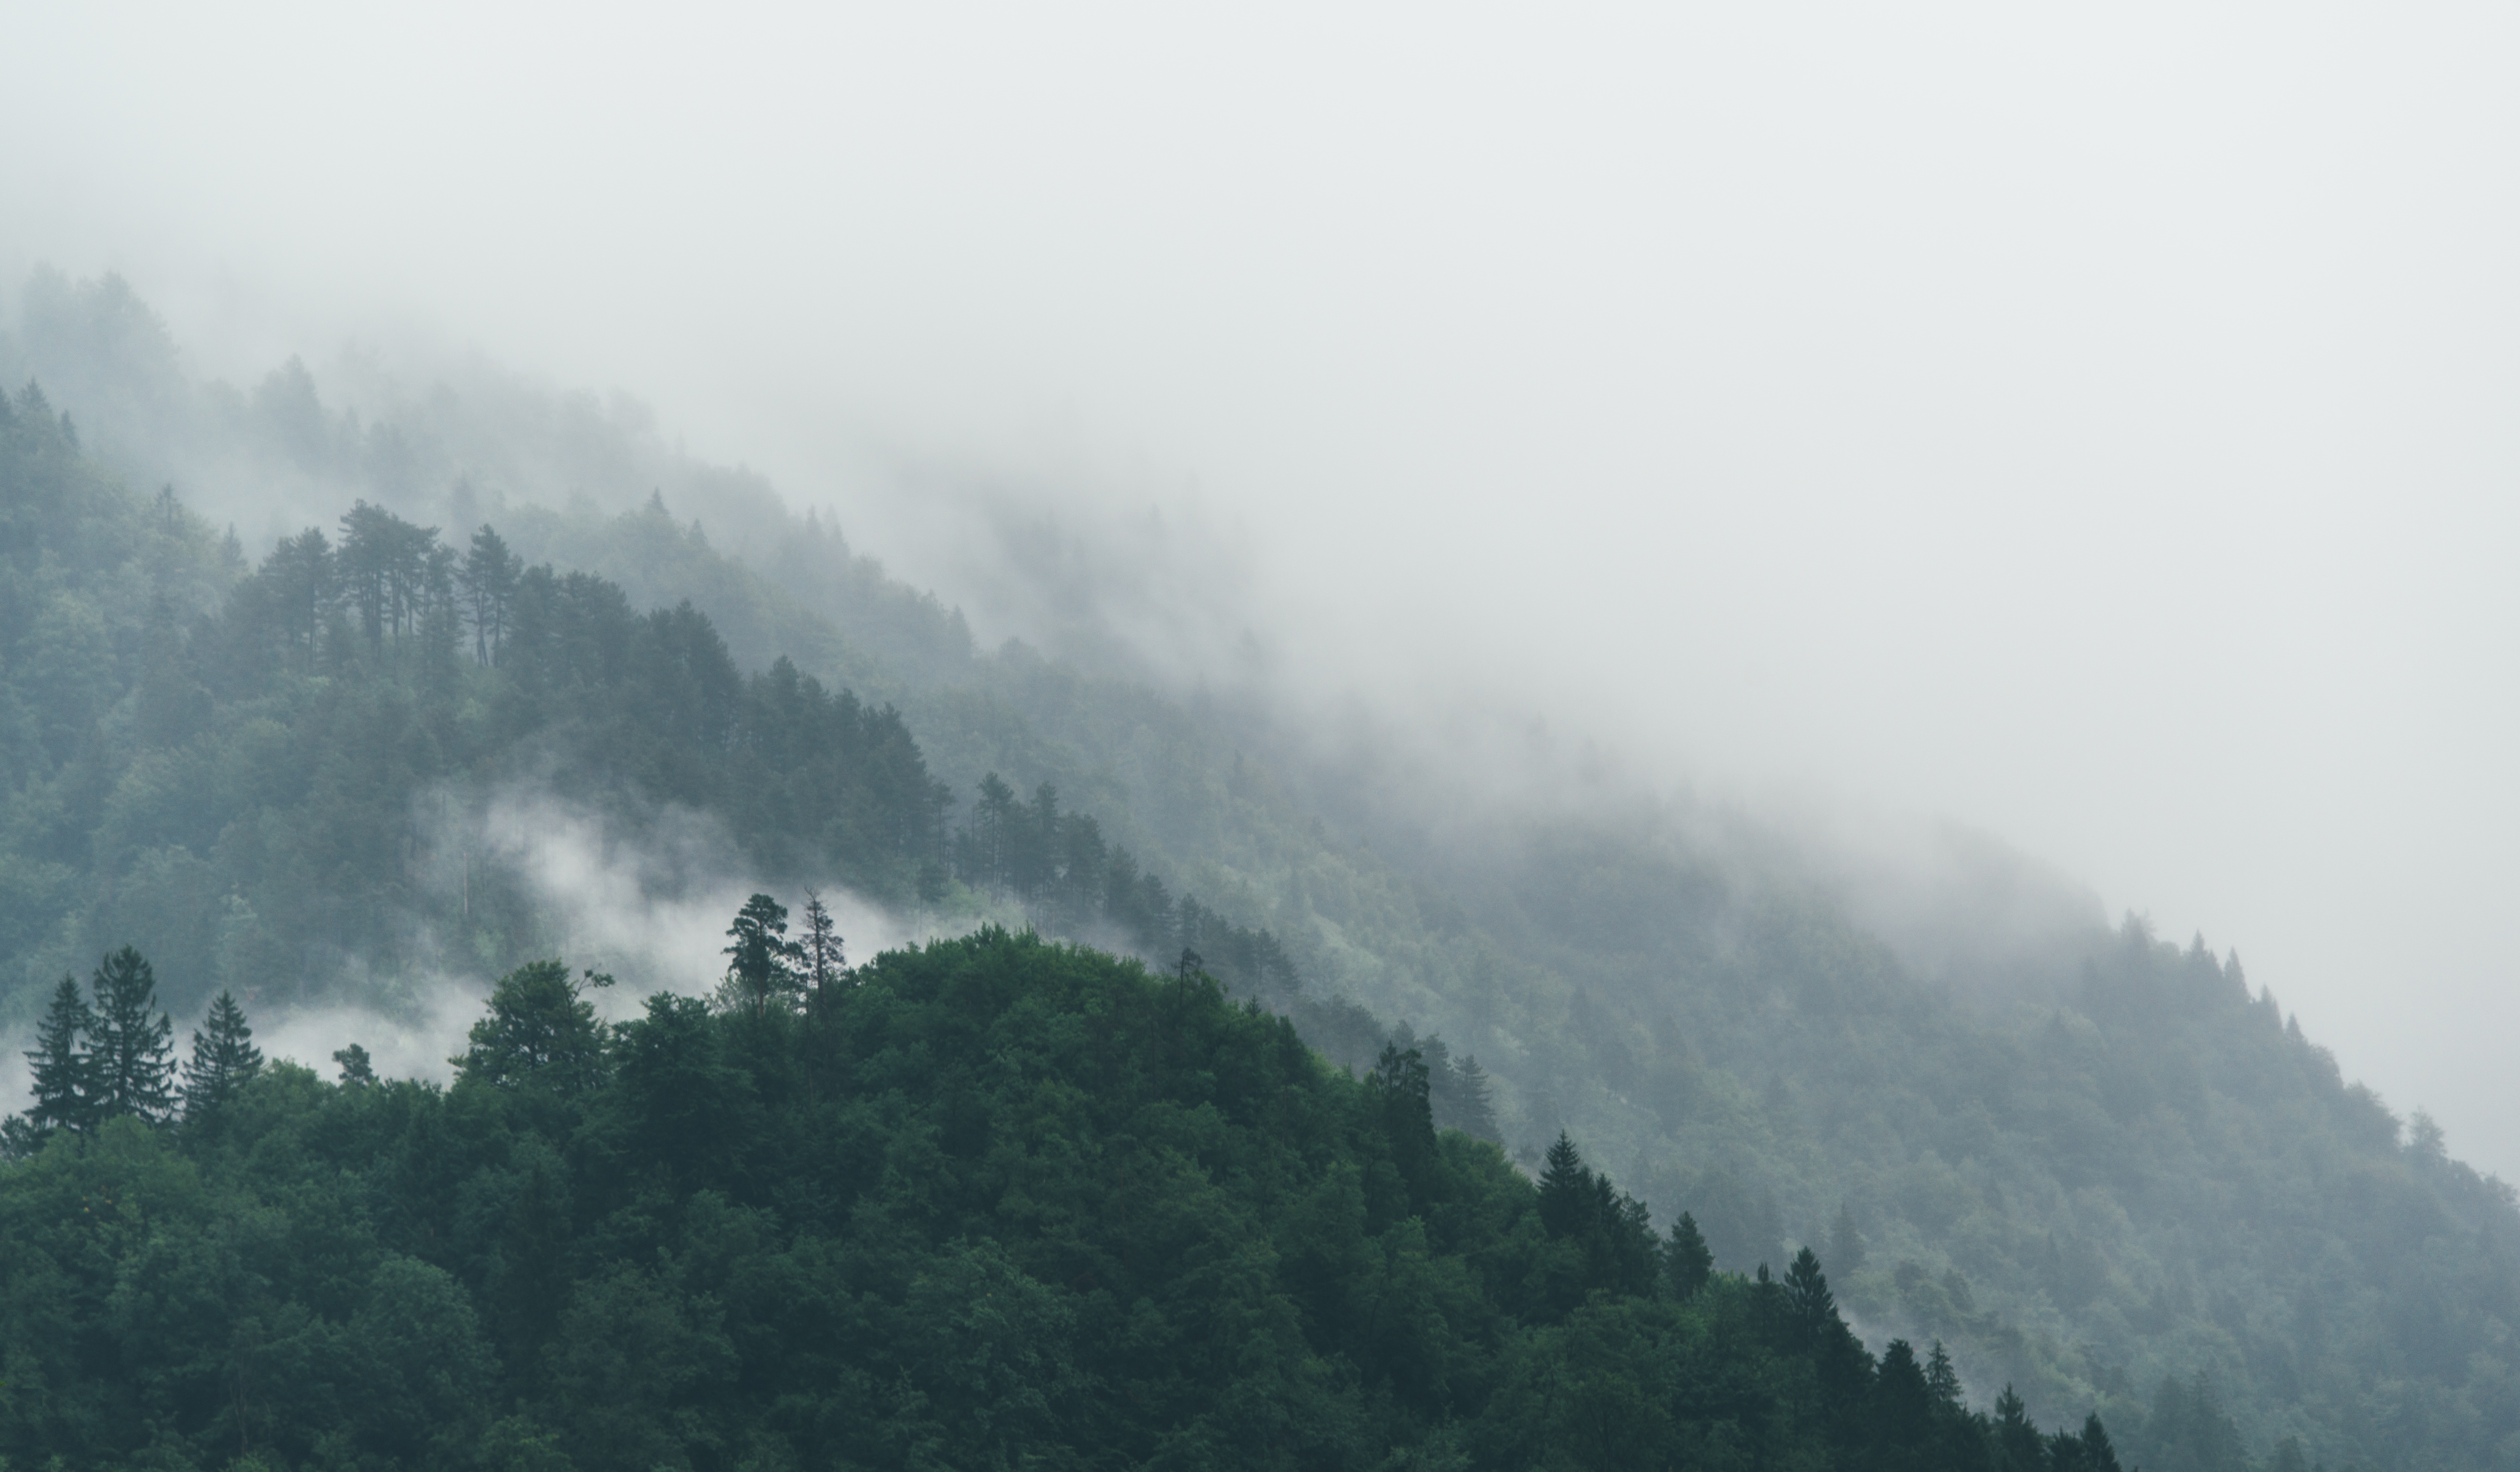
landscape, tree, nature, forest, wilderness, mountain, snow, cloud, sky, fog, mist, morning, hill, view, mountain range, foggy, environment, green, scenic, scenery, weather, haze, ridge, summit, trees, alps, landform, geographical feature, atmospheric phenomenon, mountainous landforms